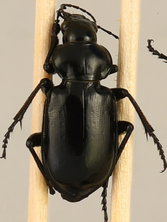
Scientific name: Calosoma affine
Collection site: Konza Prairie Agroecosystem NEON (KONA), plot KONA_007